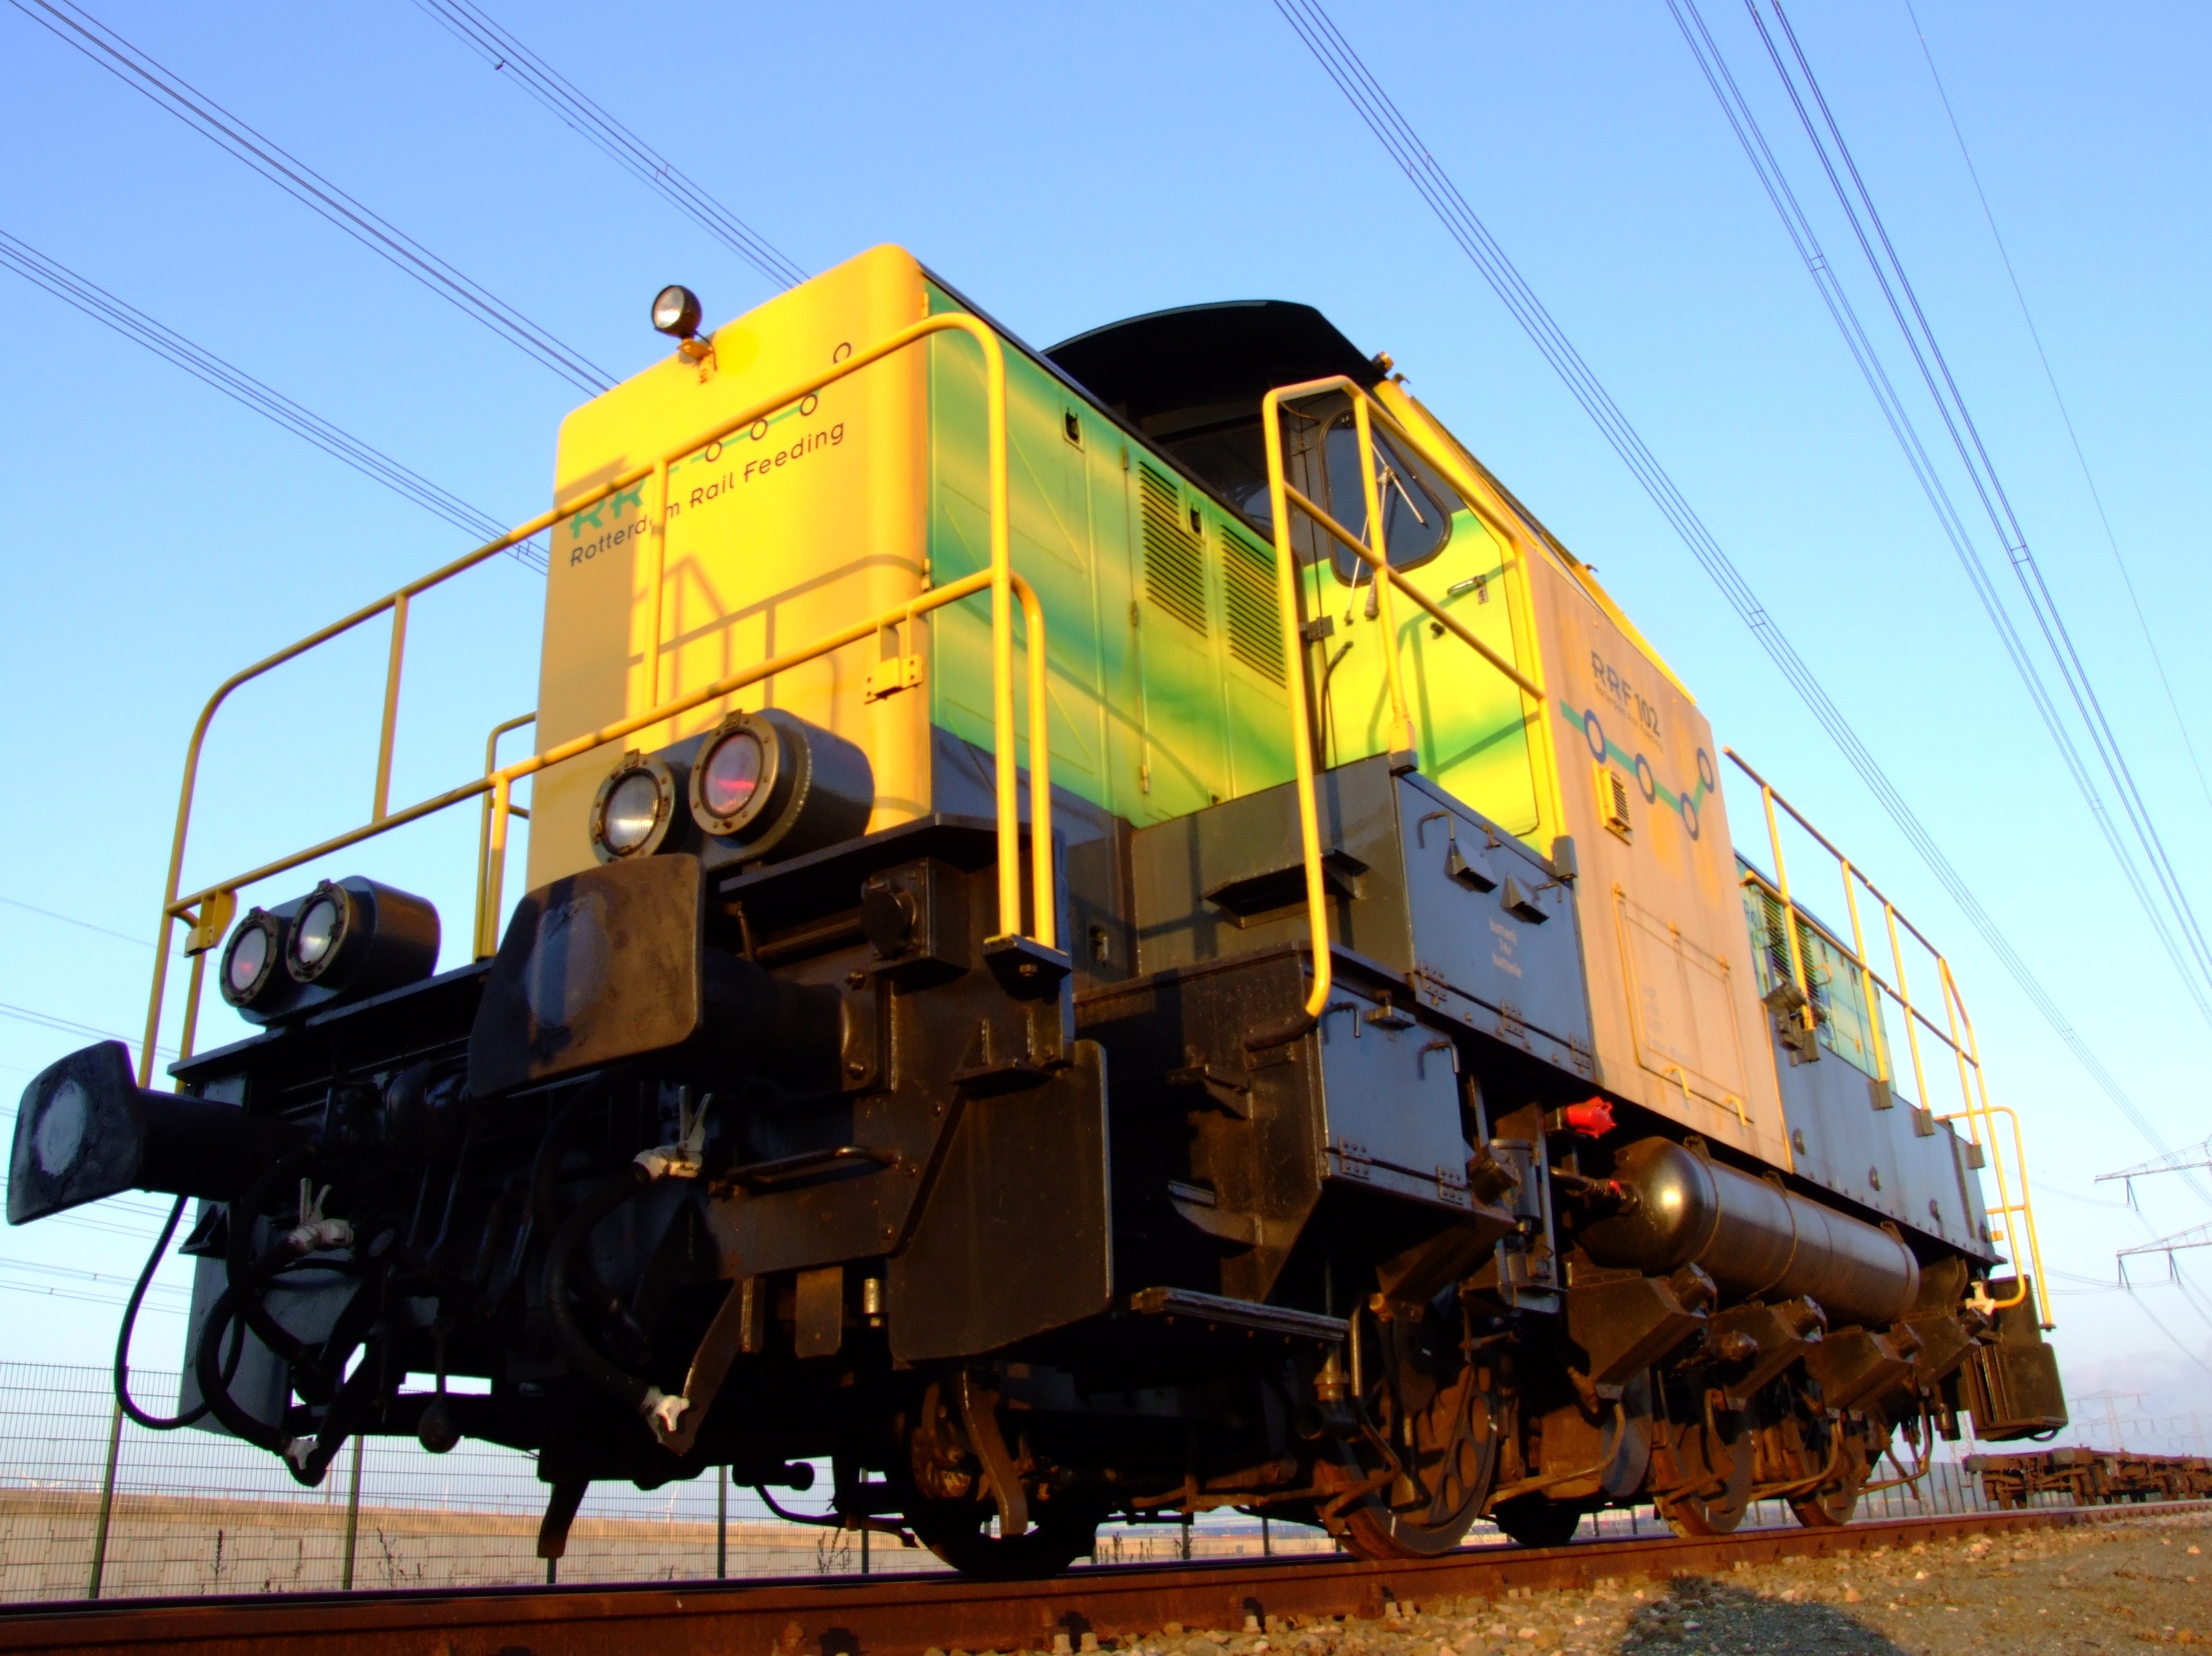
sky, track, railway, railroad, train, asphalt, summer, transport, spring, vehicle, macro, station, colorful, close up, tracks, outside, netherlands, clouds, rotterdam, colors, locomotive, cargo, depot, rail transport, construction equipment, land vehicle, rolling stock, railroad car